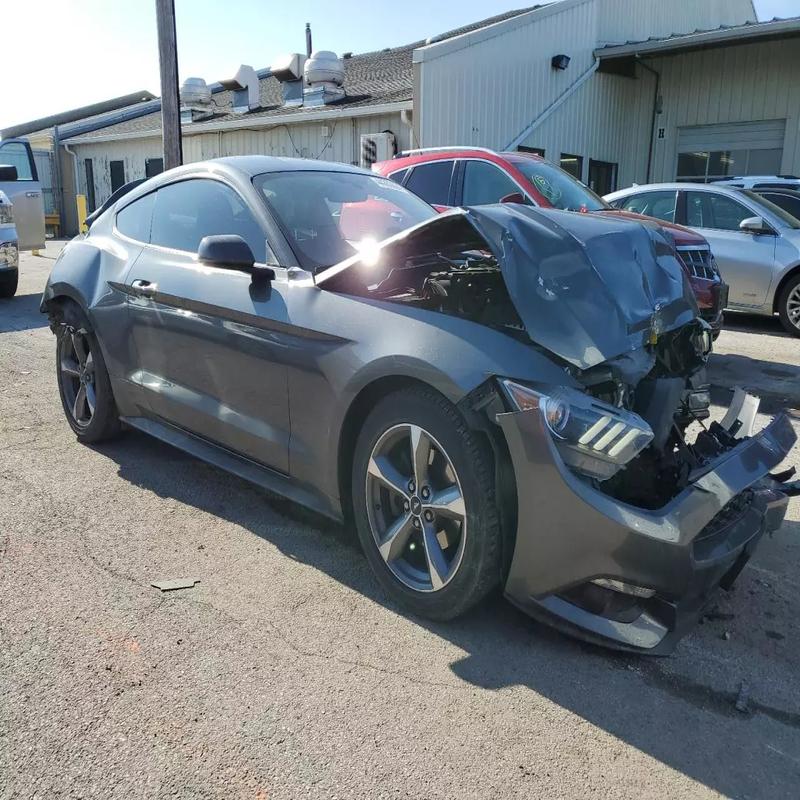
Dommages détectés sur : pare-choc avant, feu avant droit, feu avant gauche, capot, pare-brise avant, aile avant droite, porte arrière droite, aile arrière droite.
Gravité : majeur